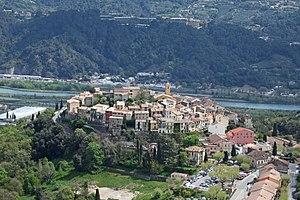
Vue du village de Gattières depuis la vieille route de Carros
Gattières est une commune française située dans le département des Alpes-Maritimes, en région Provence-Alpes-Côte d'Azur. Le village tire son nom de gatieras car il se trouve au niveau d'un gué utilisé au moins depuis l'époque romaine.
Dès le début du XVIIIᵉ siècle, la famille Vian est installée à Gattières, aujourd'hui dans le département des Alpes-Maritimes, à l'époque paroisse du Comté de Nice, qui par le traité de Turin du 24 mars 1760, sera cédée au royaume de France – dont elle est séparée par le fleuve Var – par Charles-Emmanuel III, roi de Sardaigne, duc de Savoie et prince de Piémont de 1730 à 1773.